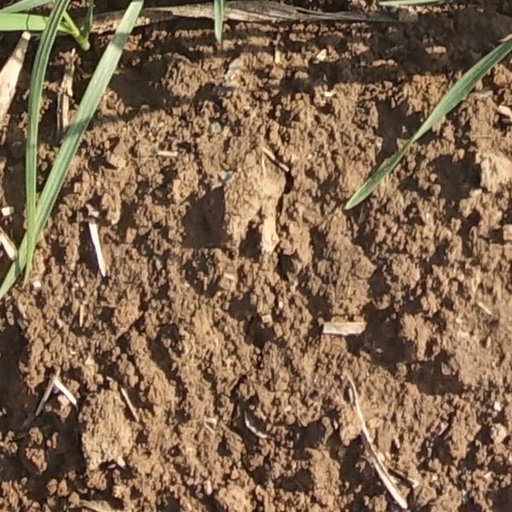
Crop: wheat